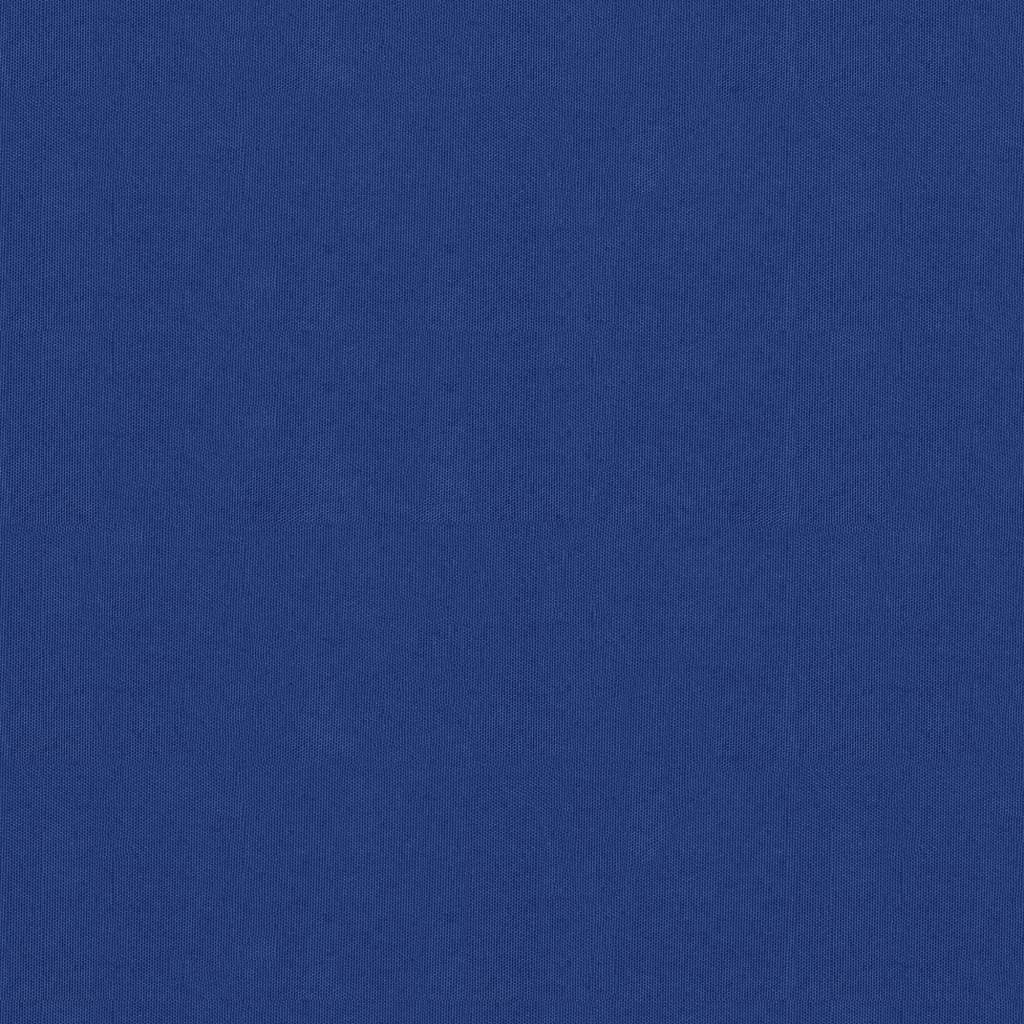
Sininen parvekkeen suoja Elvin 90x400cm (oxford kangas)
Sininen parvekkeen suoja 90x400cm oxford kangas Tämän vedenkestävän parvekesuojan ansiosta, voit nauttia yksityisyydestä, kun rentoudut tai otat aurinkoa parvekkeellasi. Koska se on valmistettu PU päällystetystä Oxford-kankaasta, on tämä parvekkeen suoja tuulen- ja vedenkestävä. Tämä suoja voidaan asettaa helposti parvekkeelle sen alumiinisten kiinnitysreikien ja mukana tulevan narun ansiosta. Väri: sininen Materiaali: PU-pinnoitettu Oxford-kangas Koko: 90 x 400 cm (P x L) Vedenpitävä UV-suojattu Alumiiniset kiinnitysreiät 12 m PE-naru sisältyy toimitukseen Kokoonpano vaaditaan: Ei
Brand: Vuodevaatteet
Category: Home & Garden > Lawn & Garden > Outdoor Living > Outdoor Umbrella & Sunshade Accessories > Outdoor Umbrella Covers